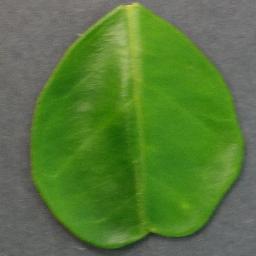
Label: Orange___Haunglongbing_(Citrus_greening)